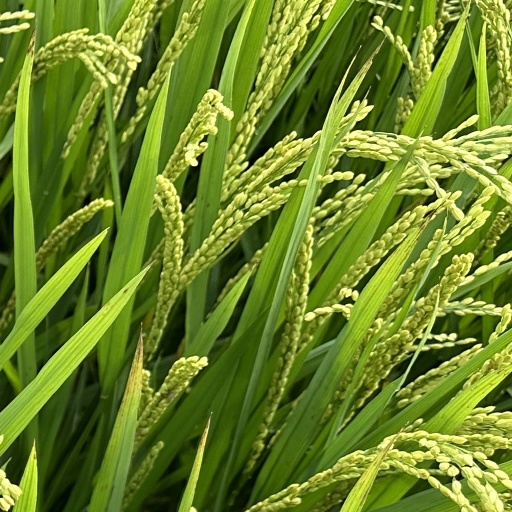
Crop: rice